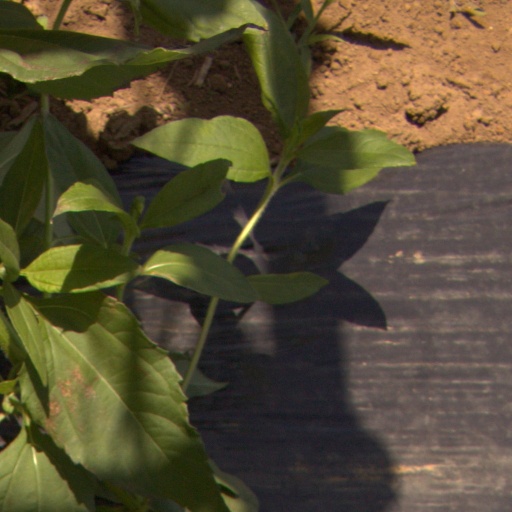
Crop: Jerusalem artichoke